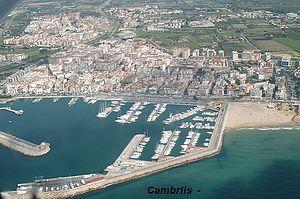
Cambrils est une commune de la province de Tarragone, en Catalogne, en Espagne, de la comarque de Baix Camp.